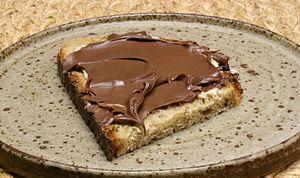
Une tartinade au chocolat est une pâte chocolatée utilisée pour tartiner du pain et du pain grillé. Cette tartinade a le goût, l'apparence et l'odeur du vrai chocolat, mais reste molle à l'air libre. Certaines tartinades au chocolat contiennent des noix et même du miel. Ce produit est normalement vendu dans des pots de verre ou de plastique.